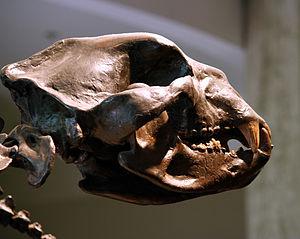
L'Ours à face courte est l'une des deux espèces du genre éteint Arctodus. Il s'agit de l'un des plus gros ours ayant jamais vécu, et du plus grand prédateur terrestre d'Amérique des derniers 20 000 ans.